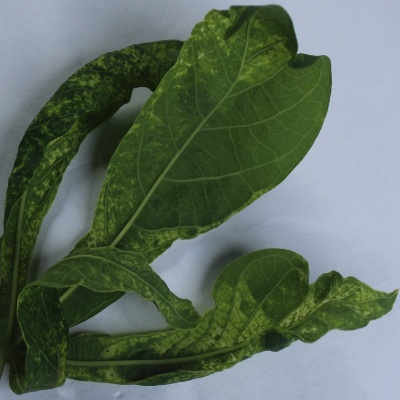
Crop: Cassava
Condition: mosaic